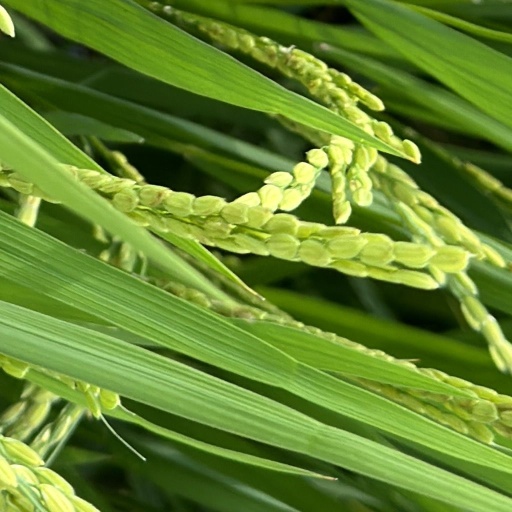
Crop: rice